No. 32 Squadron RAF

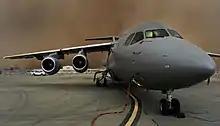

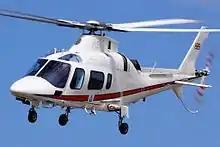

Two additional BAe 146 were purchased in March 2012 from TNT Airways, and were refitted by Hawker Beechcraft on behalf of BAE Systems for tactical freight and personnel transport use. The aircraft, designated as the BAe 146 C3, arrived in Afghanistan in April 2013. On 16 March 2015, the squadron's final BAe 125 returned from operations in Afghanistan, and the type's retirement from the RAF was brought forward due to defence budget cuts. Of the final four operational aircraft, three were put up for sale by the Ministry of Defence, and one (ZD621) was placed on permanent display as a gate guardian at RAF Northolt. The decision was made that the aircraft were to be retired from service seven years ahead of their original withdrawal date.